Martine Aubry

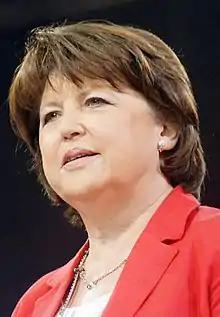
Aubry in 2012

Martine Louise Marie Aubry (née Delors; born 8 August 1950) is a French politician. She was the First Secretary of the French Socialist Party ("Parti Socialiste", or PS) from November 2008 to April 2012, and has been the Mayor of Lille (Nord) from March 2001 to March 2025; she is also the first woman to hold this position. Her father, Jacques Delors, served as Minister of Finance under President François Mitterrand and was also President of the European Commission.